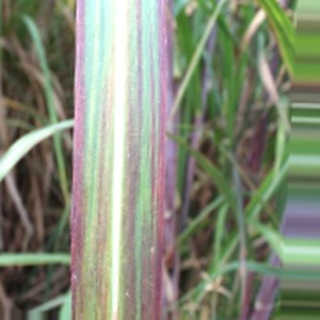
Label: sugarcane_bacterial_blight